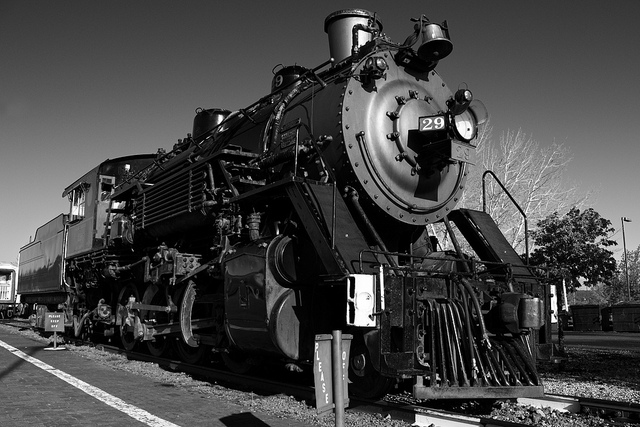
user: Given an image and a question. Answer the question in a short answer. Question: How do we know this is not a modern train? Short Answer:
assistant: steam engine